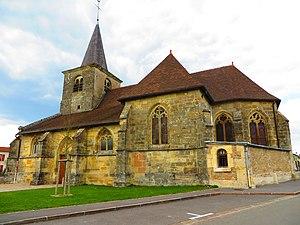
Laimont Église Saint-Remi
Laimont est une commune française située dans le département de la Meuse, en région Grand Est.